Juneau-Douglas City Museum

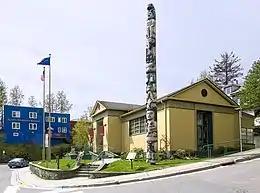

The Juneau-Douglas City Museum is located at the corner of 4th and Main, opposite the Alaska State Capitol in Juneau, Alaska. It occupies a building which was built in 1950–51 to house the Juneau Memorial Library. It is a two-story Classical Revival structure built out of concrete with red marble trim elements. A gable-roofed projecting section at the center of the long wall provides the main entrance, which is recessed in an opening the full height to the pediment. This projecting section is flanked by banks of five metal-framed awning windows. The northeast facade has a gable pediment similar to that of the entry projection, below which is a large rectangular window, behind which a stained glass decoration has been installed. The building served the city as its library until the 1980s, at which time it was repurposed to house the city museum.